Hannes Kärkkäinen

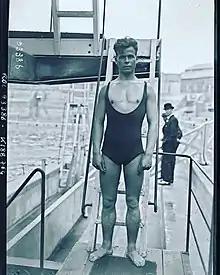
Kärkkäinen in the 1924 Summer Olympics

Hannes Kärkkäinen (17 July 1902 – 21 April 1938) was a Finnish diver who competed in the men's 10 metre platform event at the 1924 Summer Olympics.